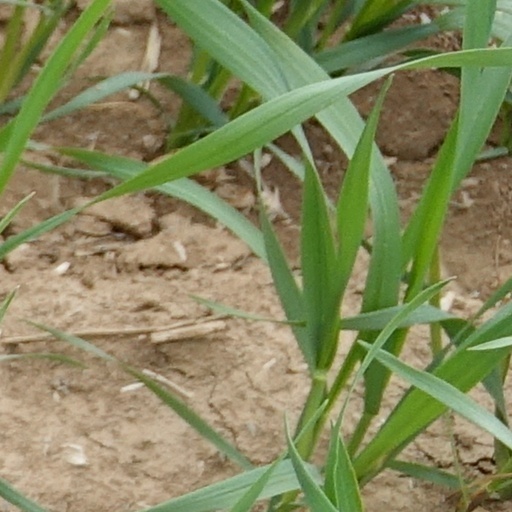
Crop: wheat